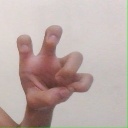
अक्षर: छ